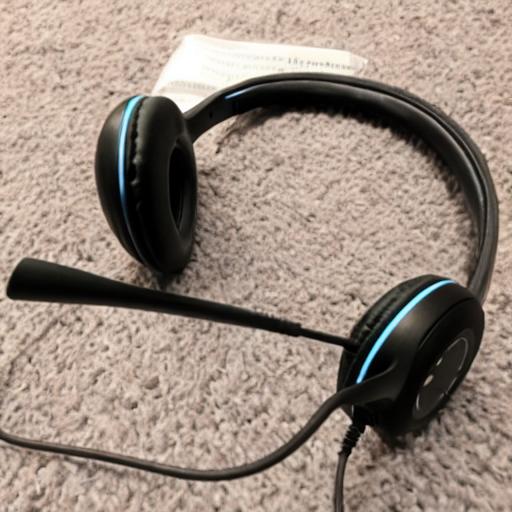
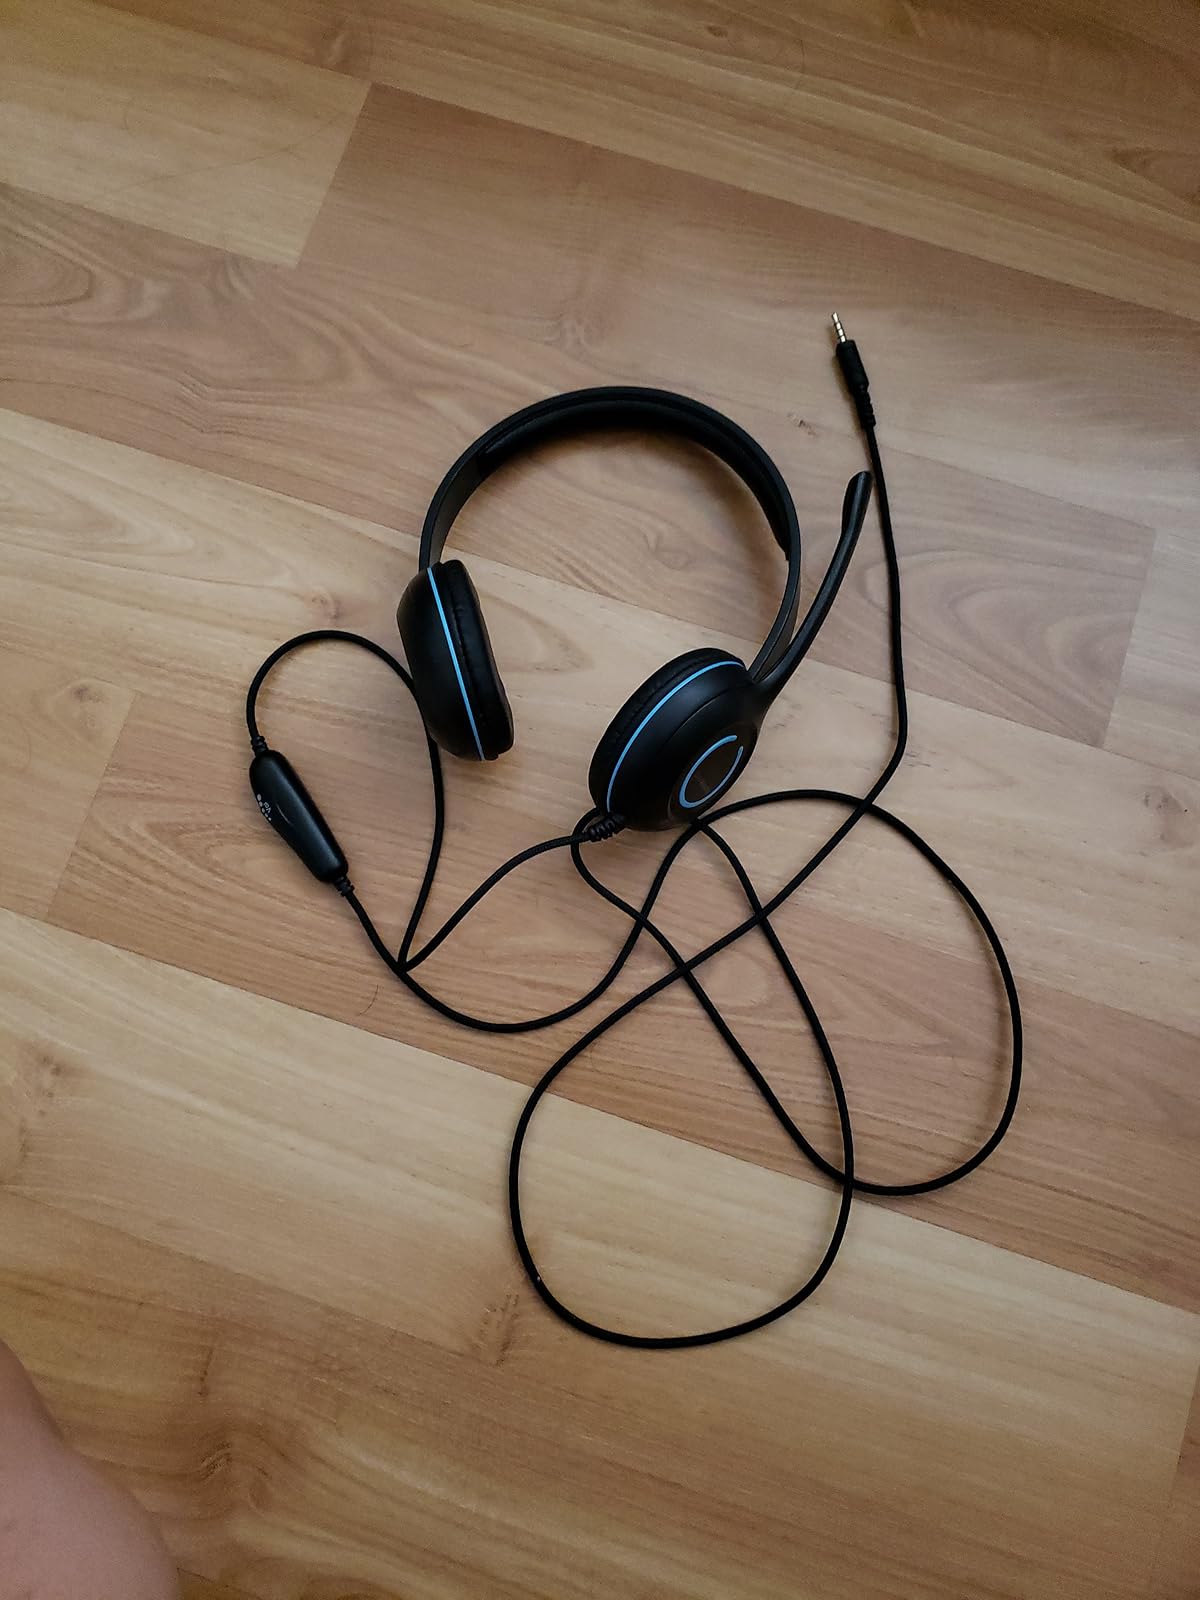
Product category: headphones
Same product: no